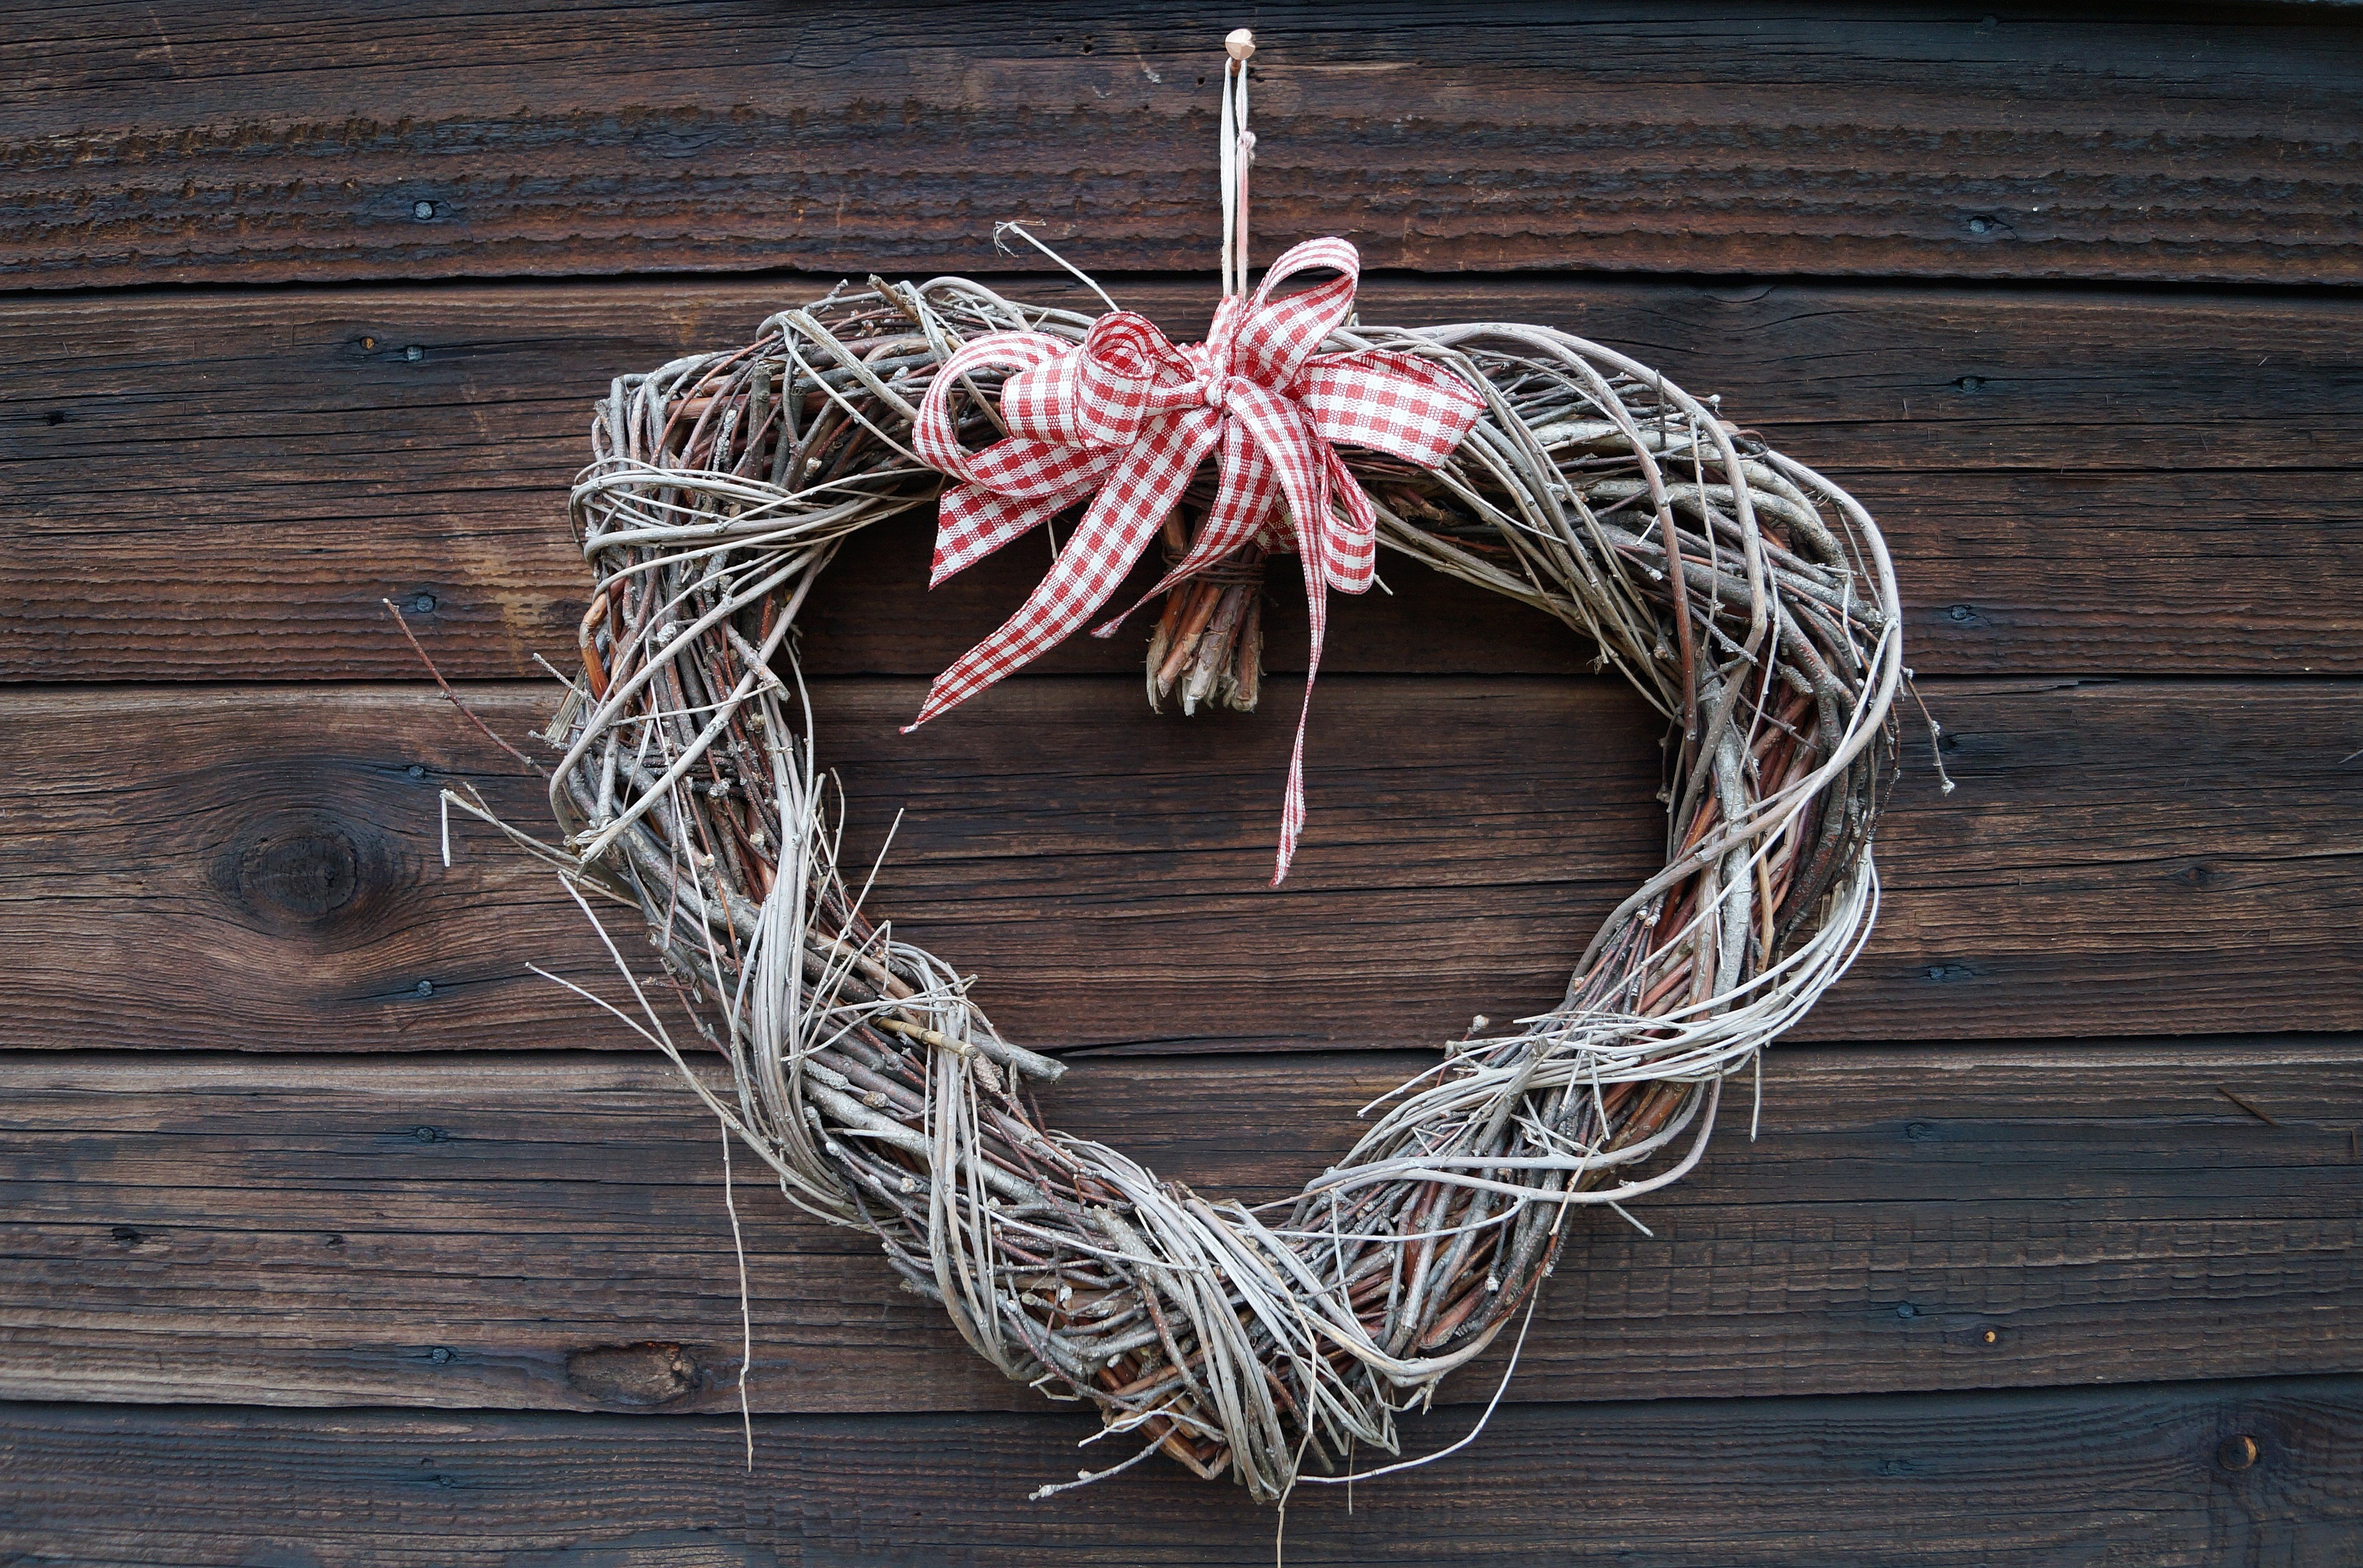
branch, vintage, old, rustic, love, heart, decoration, romantic, decor, twig, wreath, christmas decoration, wooden